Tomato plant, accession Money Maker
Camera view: bottom (45 deg); turntable rotation: 210 degrees
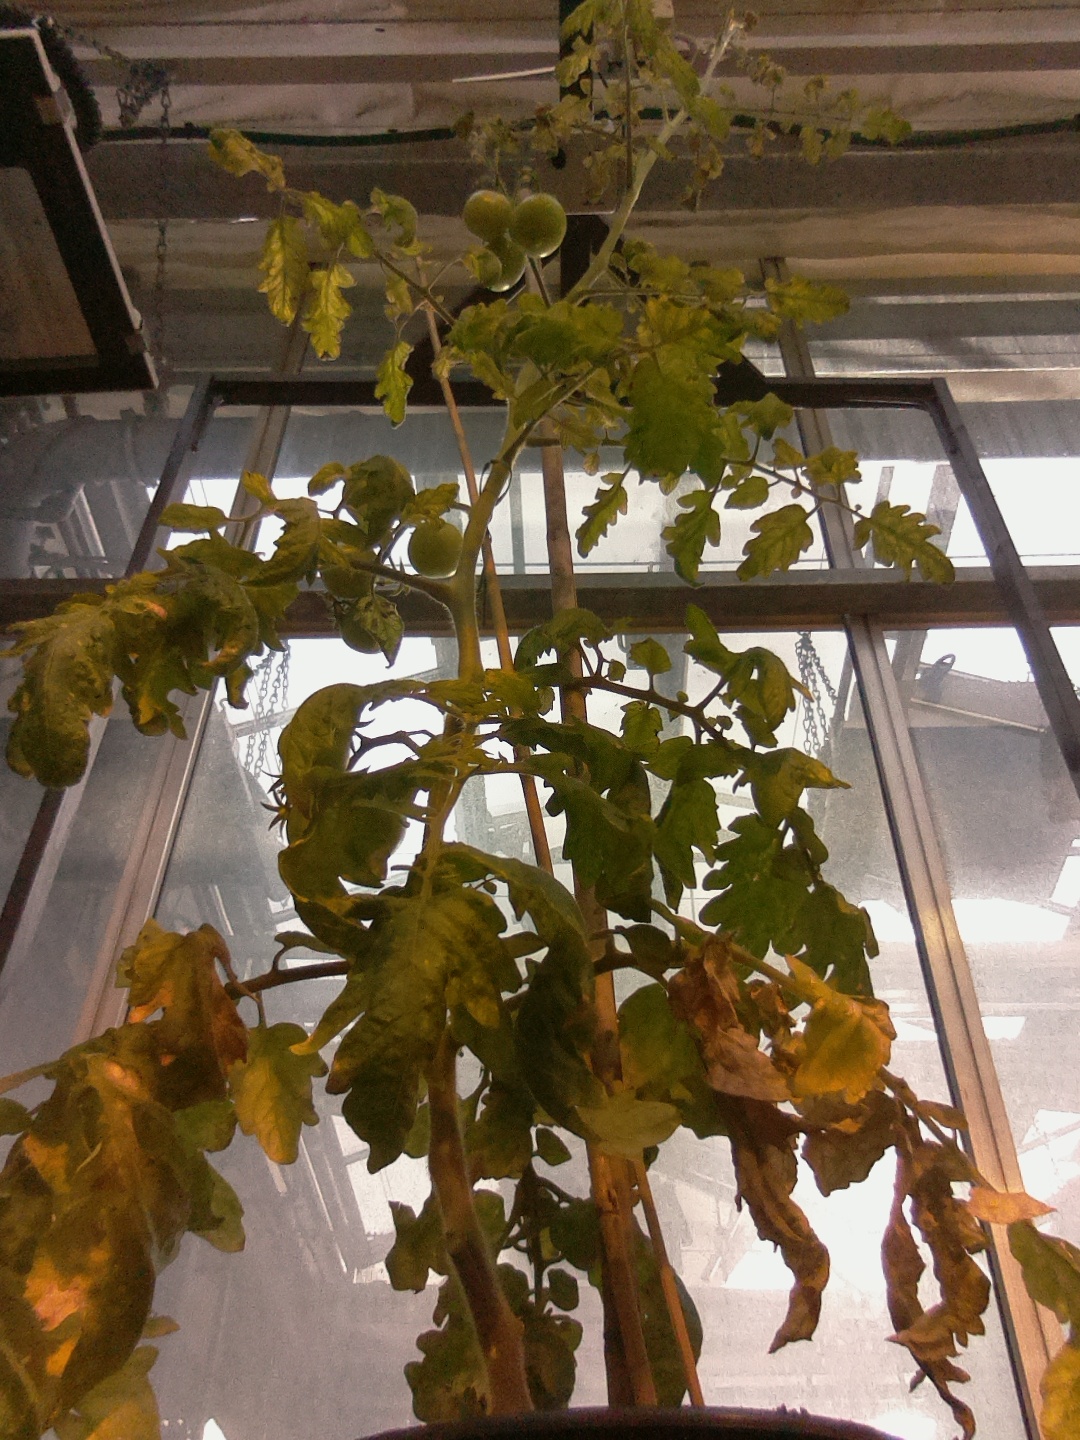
BBCH growth stage 78: 80% -90% of final fruit size